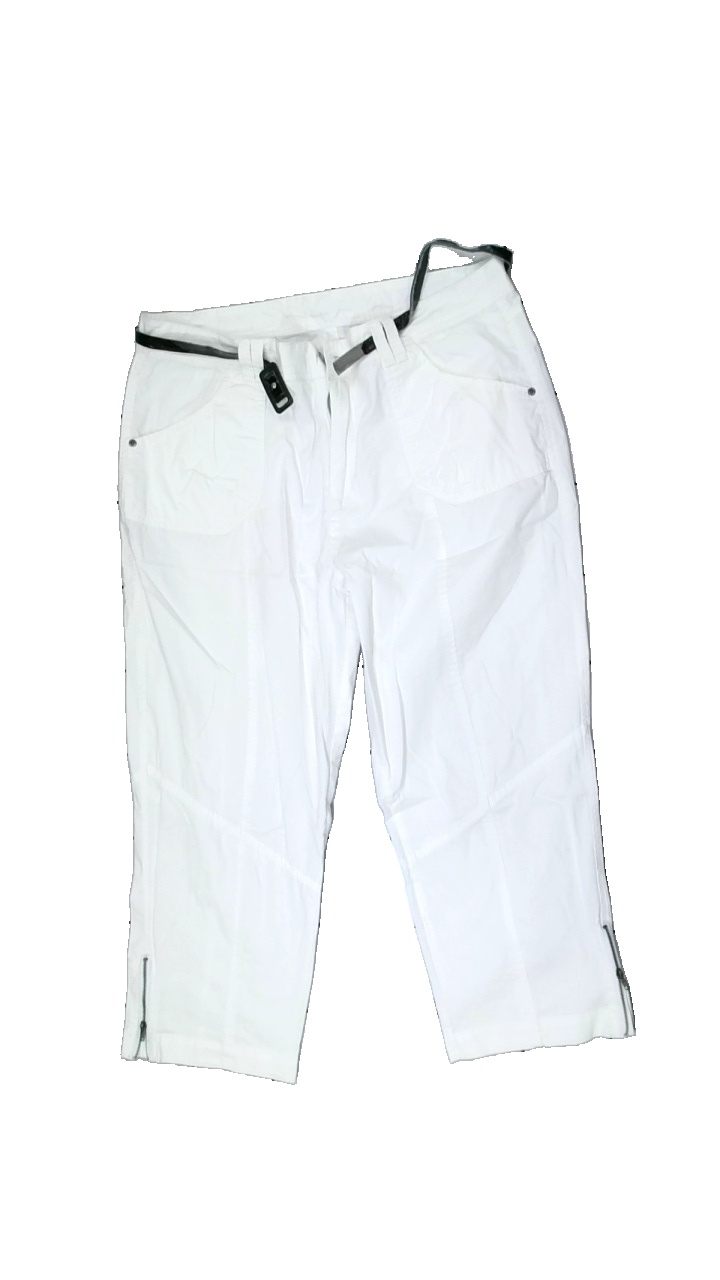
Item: Trousers (Ladies)
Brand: Isolde
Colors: White
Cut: Regular
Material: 100% cotton
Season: All
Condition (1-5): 3
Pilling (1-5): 4
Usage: Recycle
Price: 50-100